Joseph Clemens

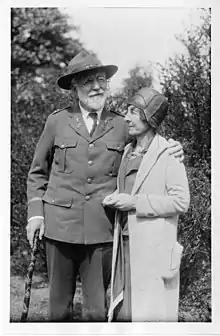
Joseph and Mary Clemens.

Joseph Clemens (9 December 1862 – 21 January 1936) was an American Methodist Episcopalian chaplain, missionary and plant collector who served and worked in South East Asia and elsewhere. He was born in the rugged western English county of Cornwall. Later, his family migrated to Williamsport, Pennsylvania, and then moved to Eichelsburg, Pennsylvania. His father was a Cornish iron miner, Charles Clemens, and his mother, Mary Jane James Clemens. Joe was the only one of five brothers who did not follow the family tradition and become a miner. He also had a sister.